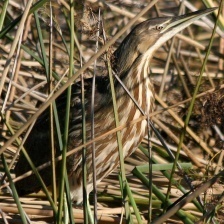
Species: AMERICAN BITTERN
Scientific name: BOTAURUS LENTIGINOSUS